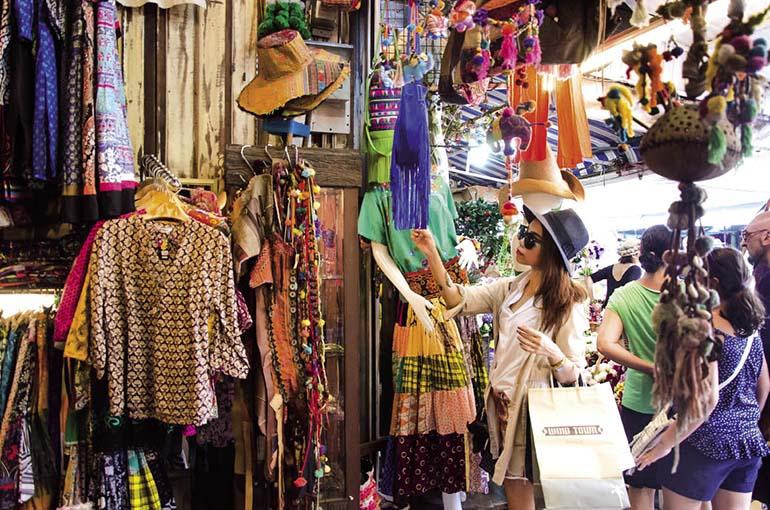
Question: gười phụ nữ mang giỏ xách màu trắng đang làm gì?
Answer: đang lựa quần áo